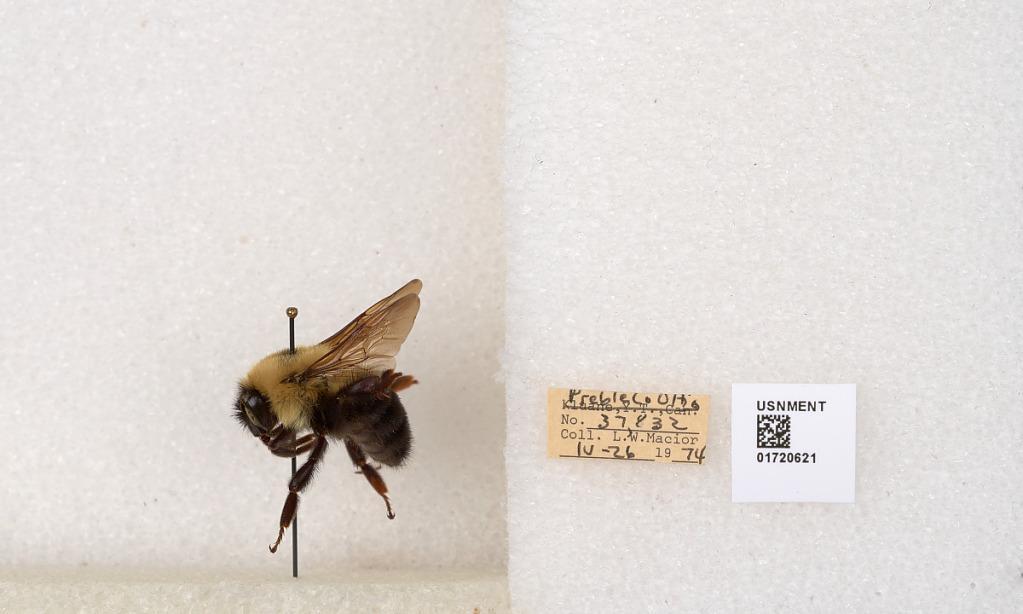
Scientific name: Bombus bimaculatus Cresson
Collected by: L. Macior
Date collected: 1974-4-26
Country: United States
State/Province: Ohio
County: Preble
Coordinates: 39.7416, -84.648